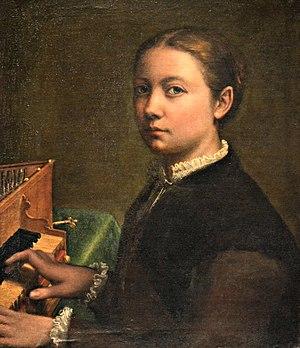
Cette page établit une liste des peintures de Sofonisba Anguissola.